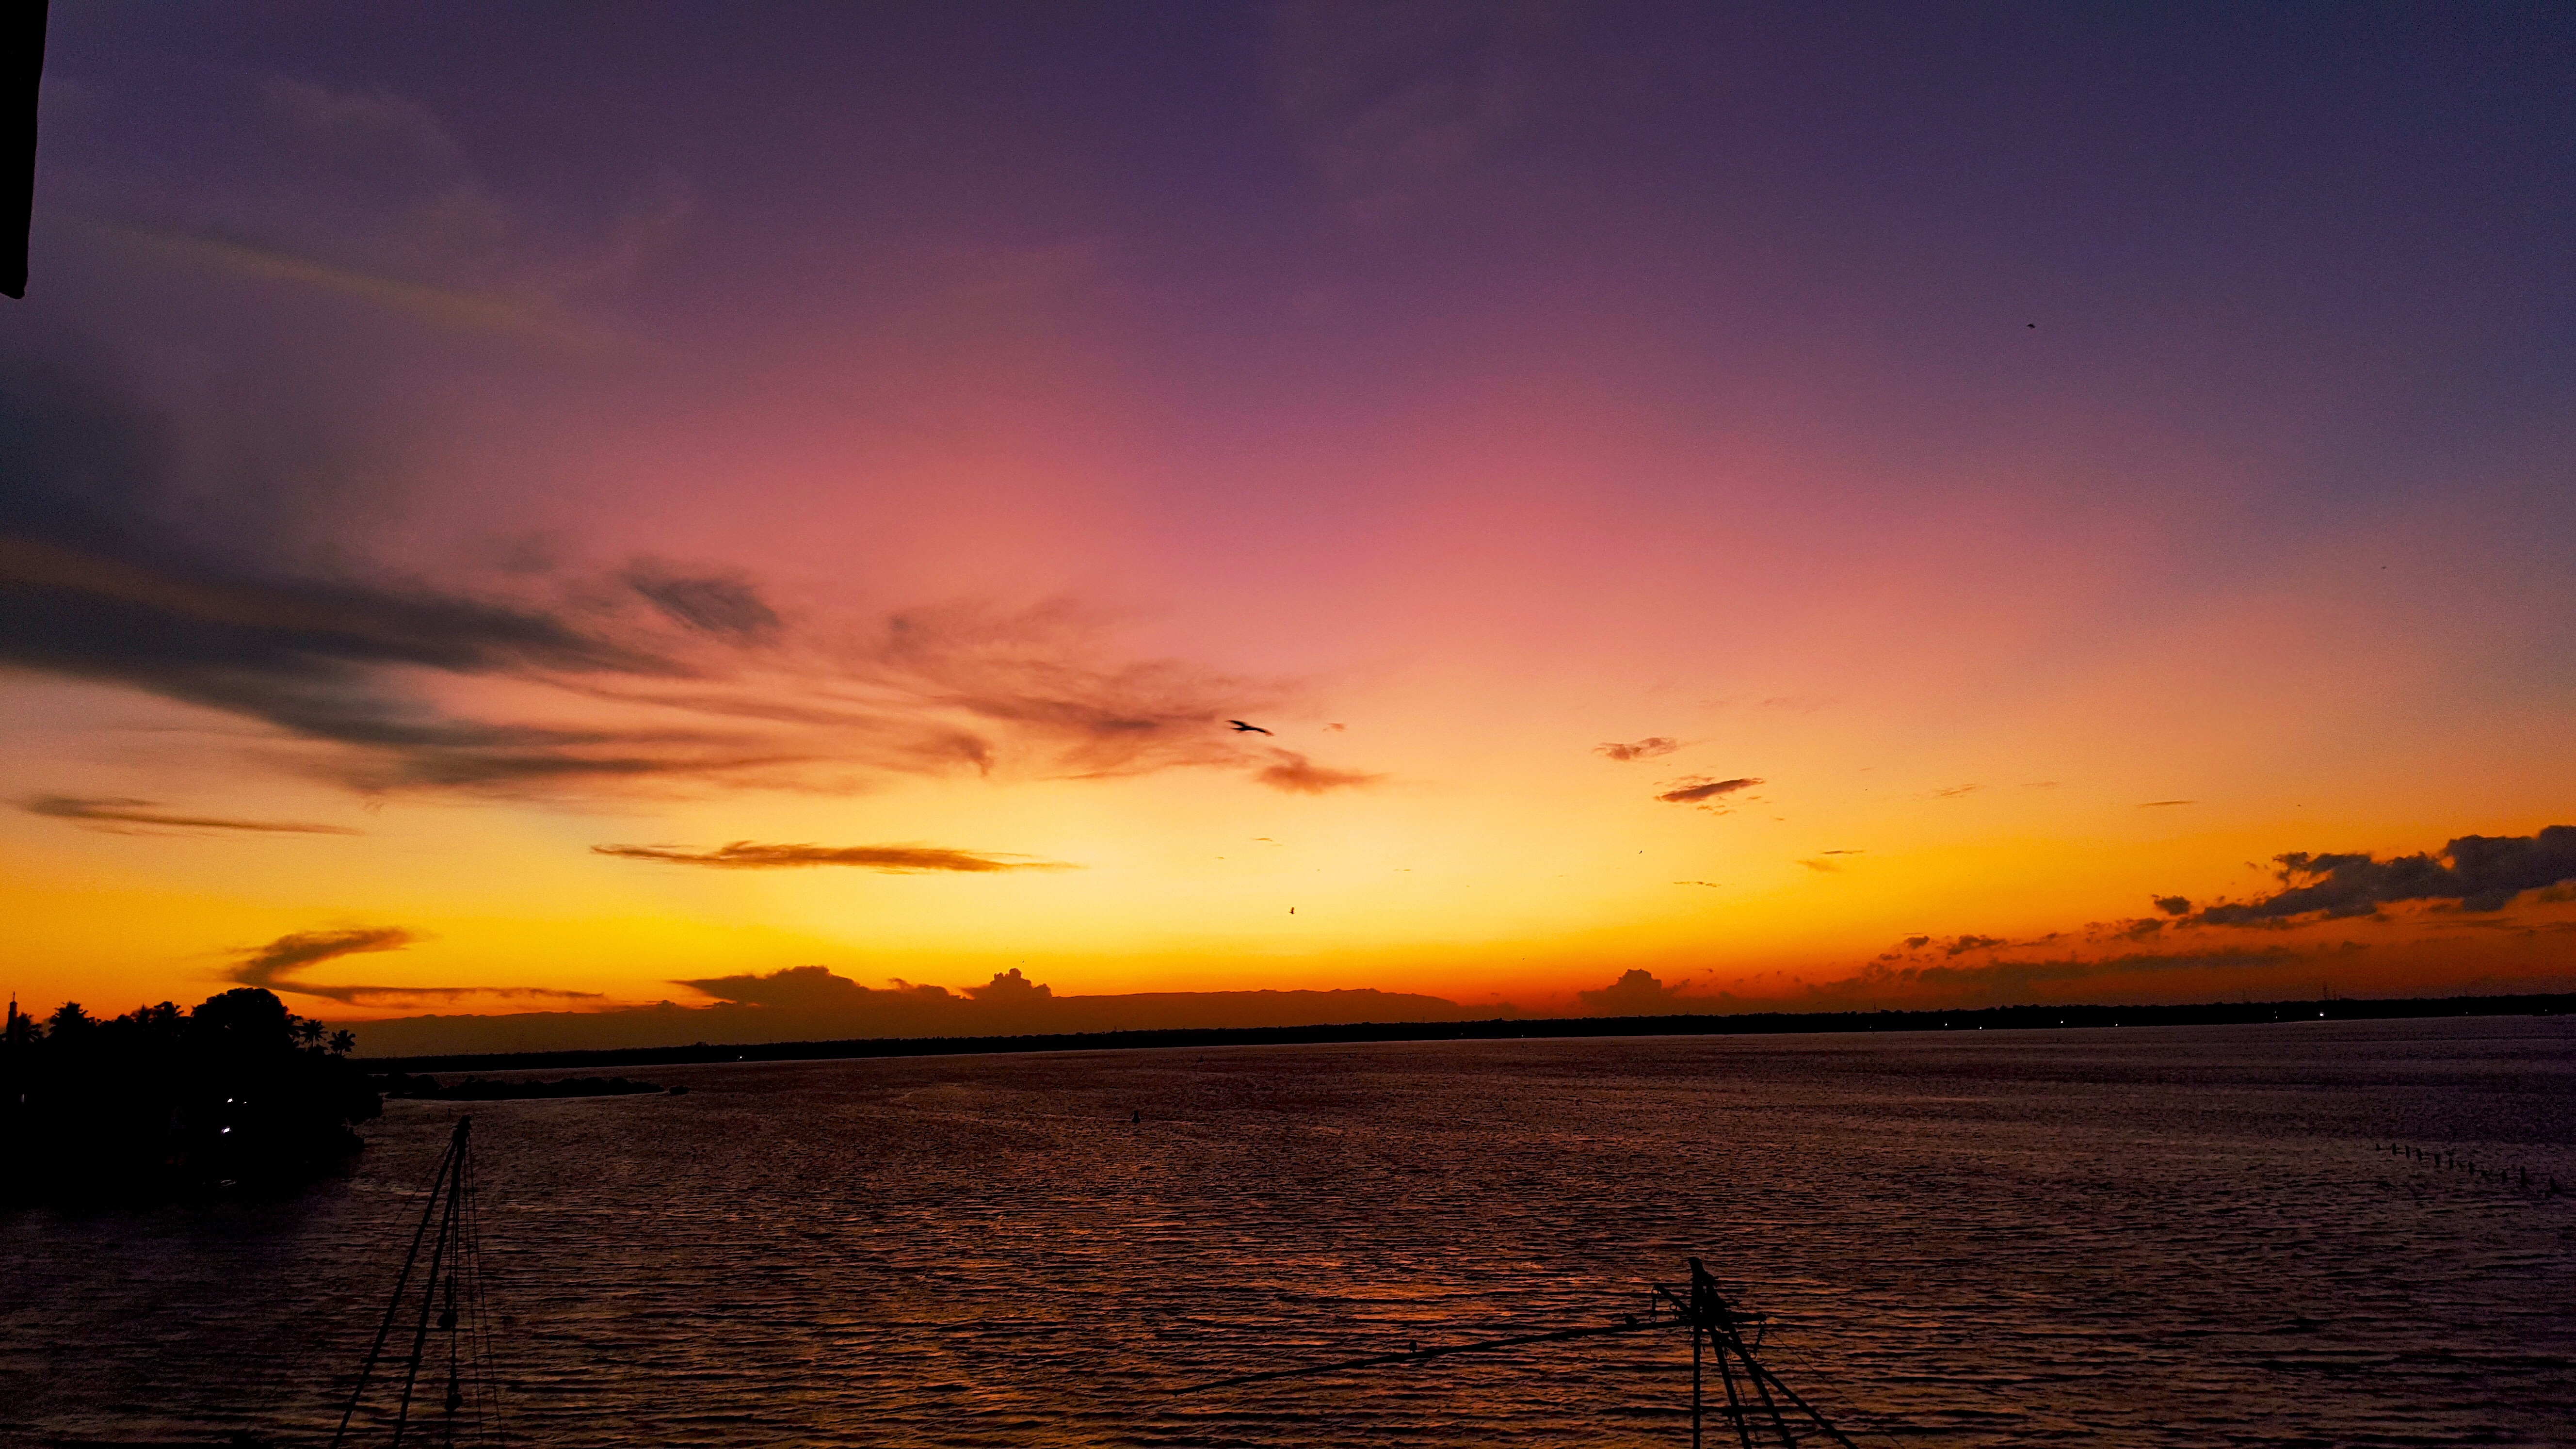
beach, sea, coast, ocean, horizon, cloud, sky, sun, sunrise, sunset, sunlight, morning, wave, dawn, atmosphere, dusk, evening, afterglow, wind wave, red sky at morning